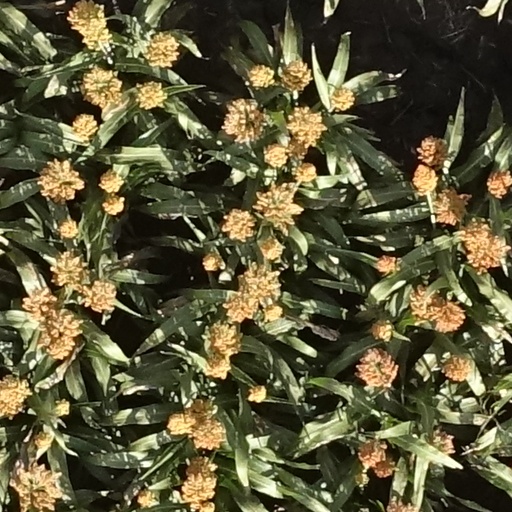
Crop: sorghum